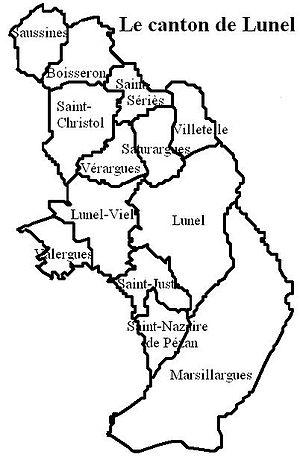
Le canton de Lunel est un canton français situé dans le département de l'Hérault, dans l'arrondissement de Montpellier.